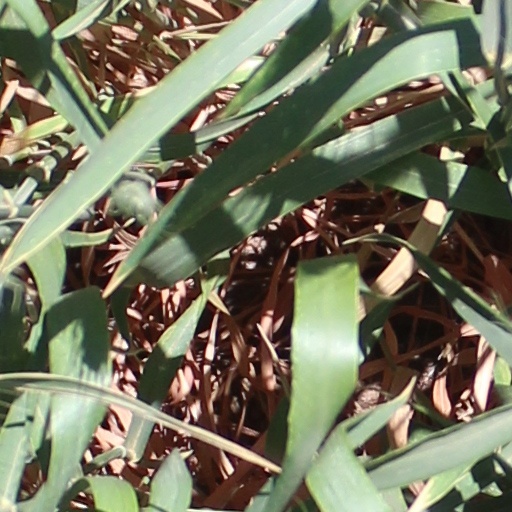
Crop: wheat